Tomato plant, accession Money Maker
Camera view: bottom (45 deg); turntable rotation: 240 degrees
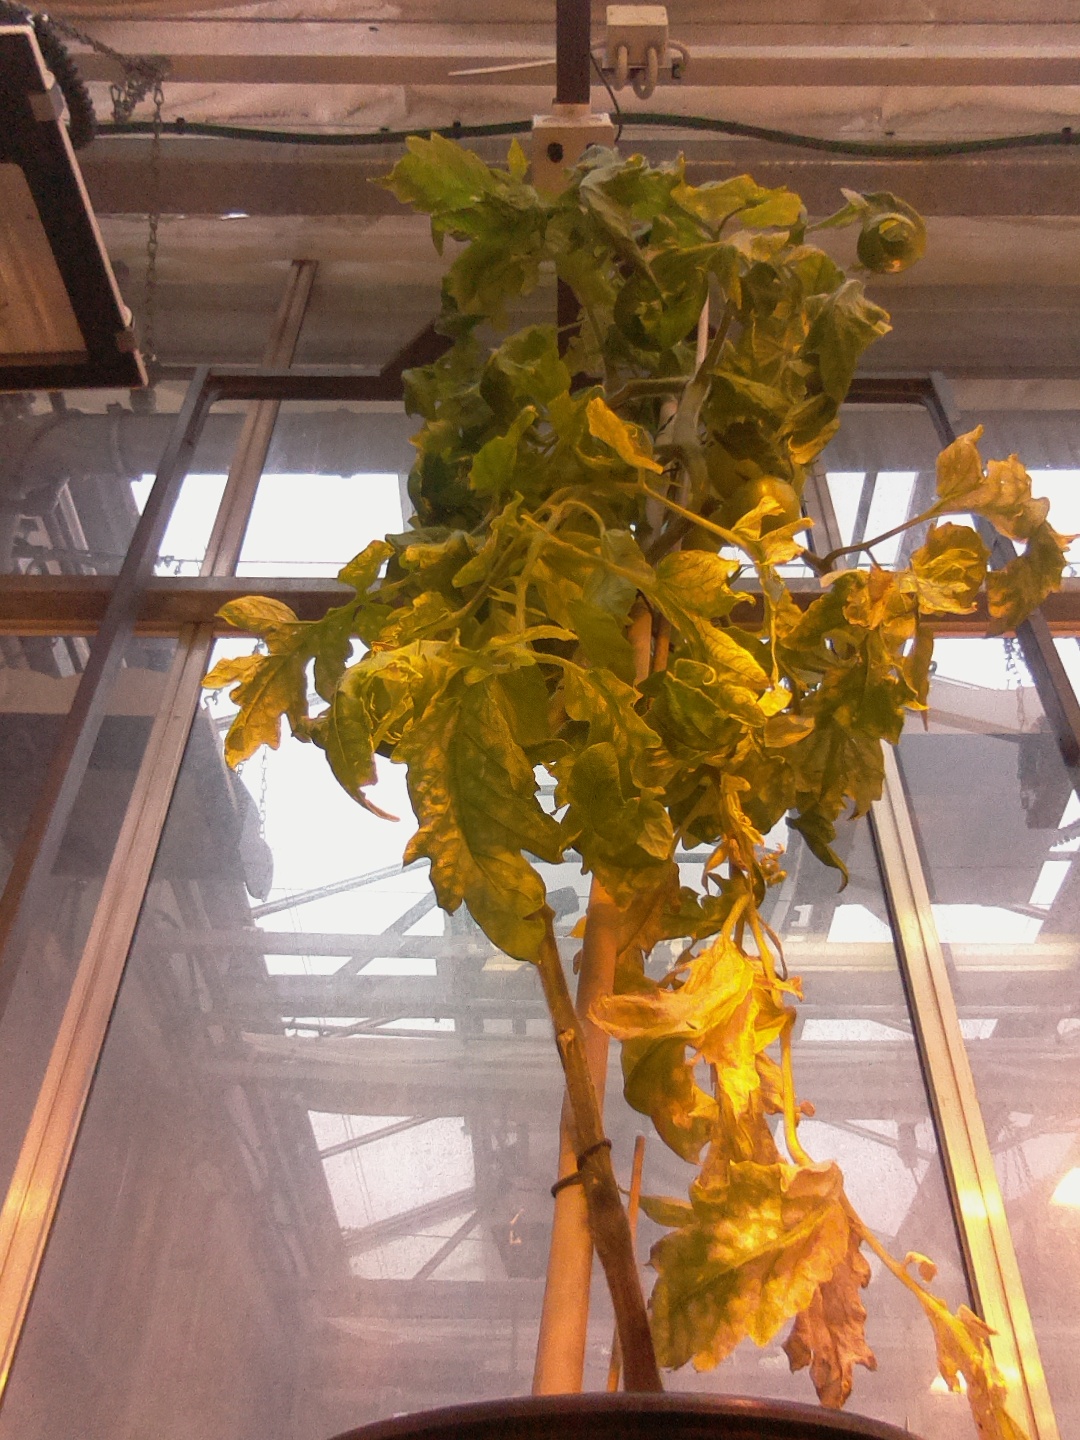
BBCH growth stage 79: 90% -100% of final fruit size